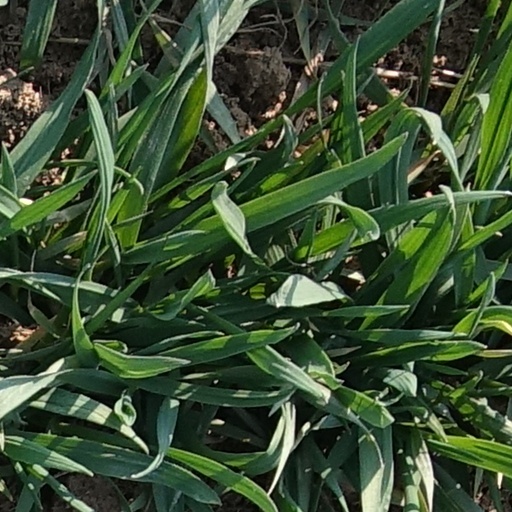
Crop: wheat